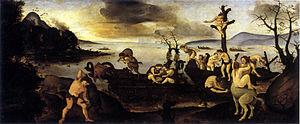
Le Retour de la chasse est une peinture à l'huile sur panneau bois de 70,5 × 168,9 cm réalisée par l'artiste italien de la Renaissance Piero di Cosimo, datée de 1500 à 1505 environ et conservée au Metropolitan Museum of Art de New York. L'œuvre fait partie de la série des Histoires de l'humanité primitive.